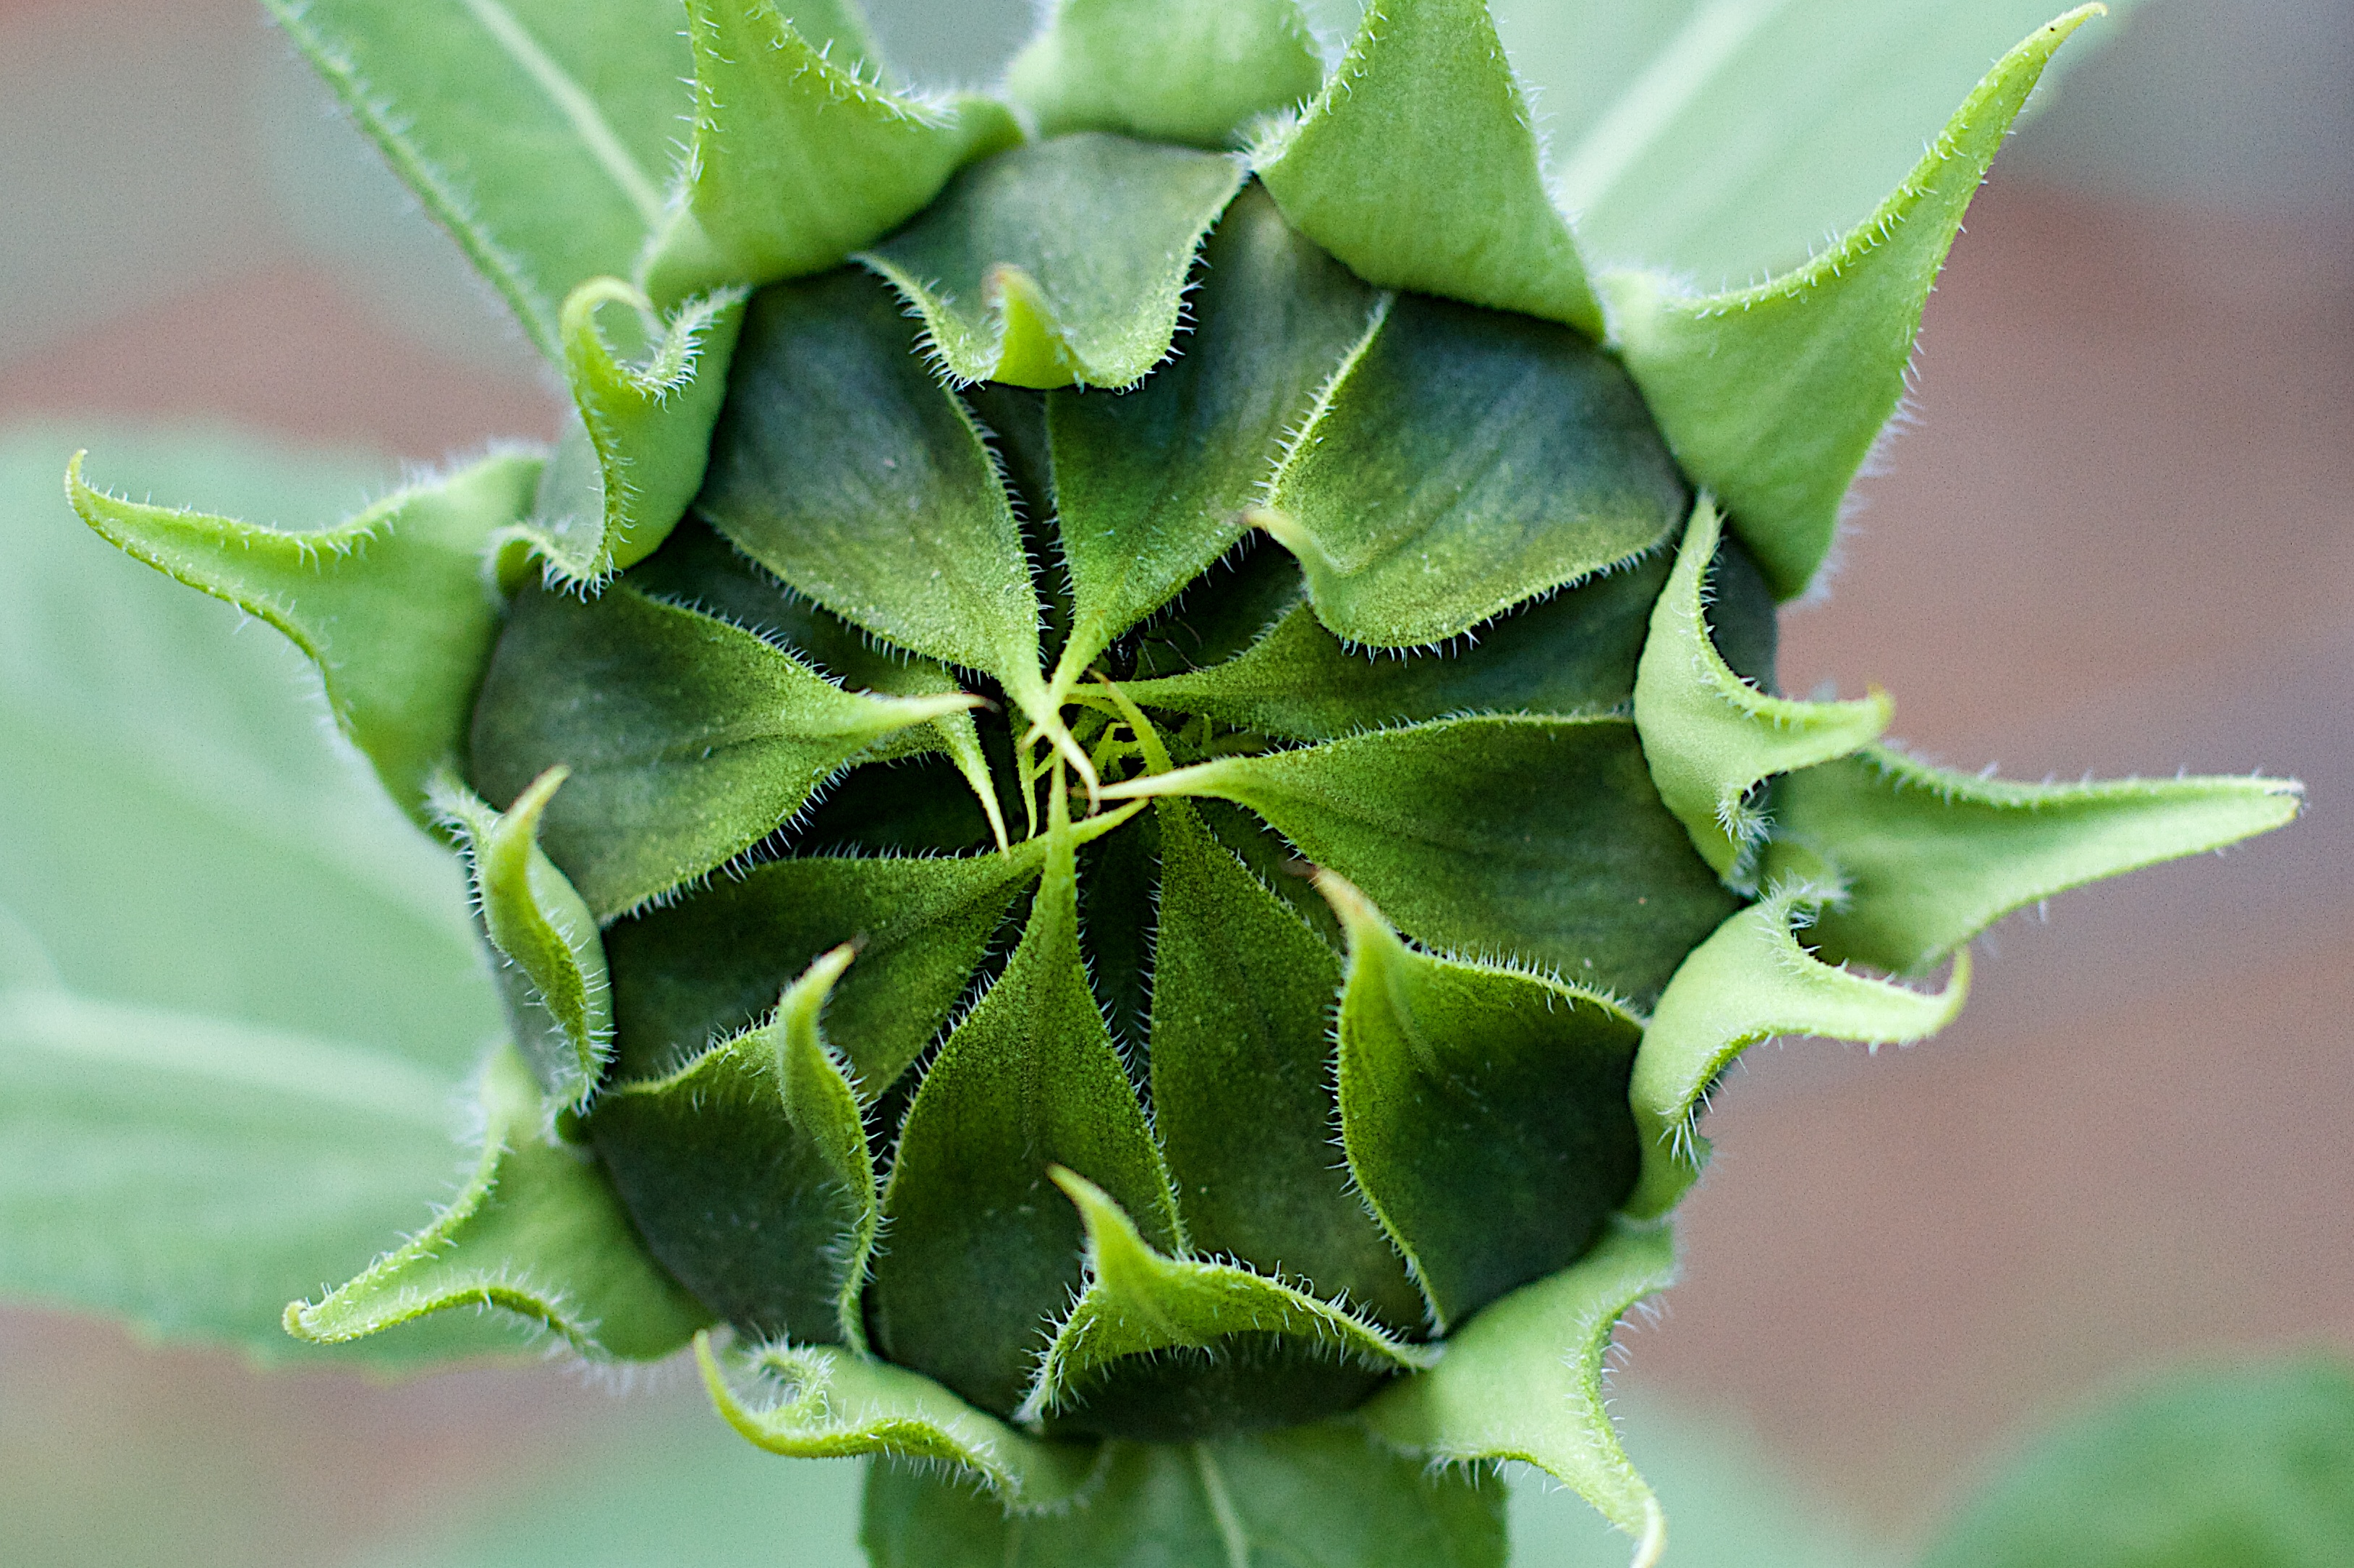
plant, leaf, flower, petal, food, green, produce, botany, flora, sunflower, close up, thistle, seeditforward, macro photography, flowering plant, daisy family, annual plant, plant stem, land plant